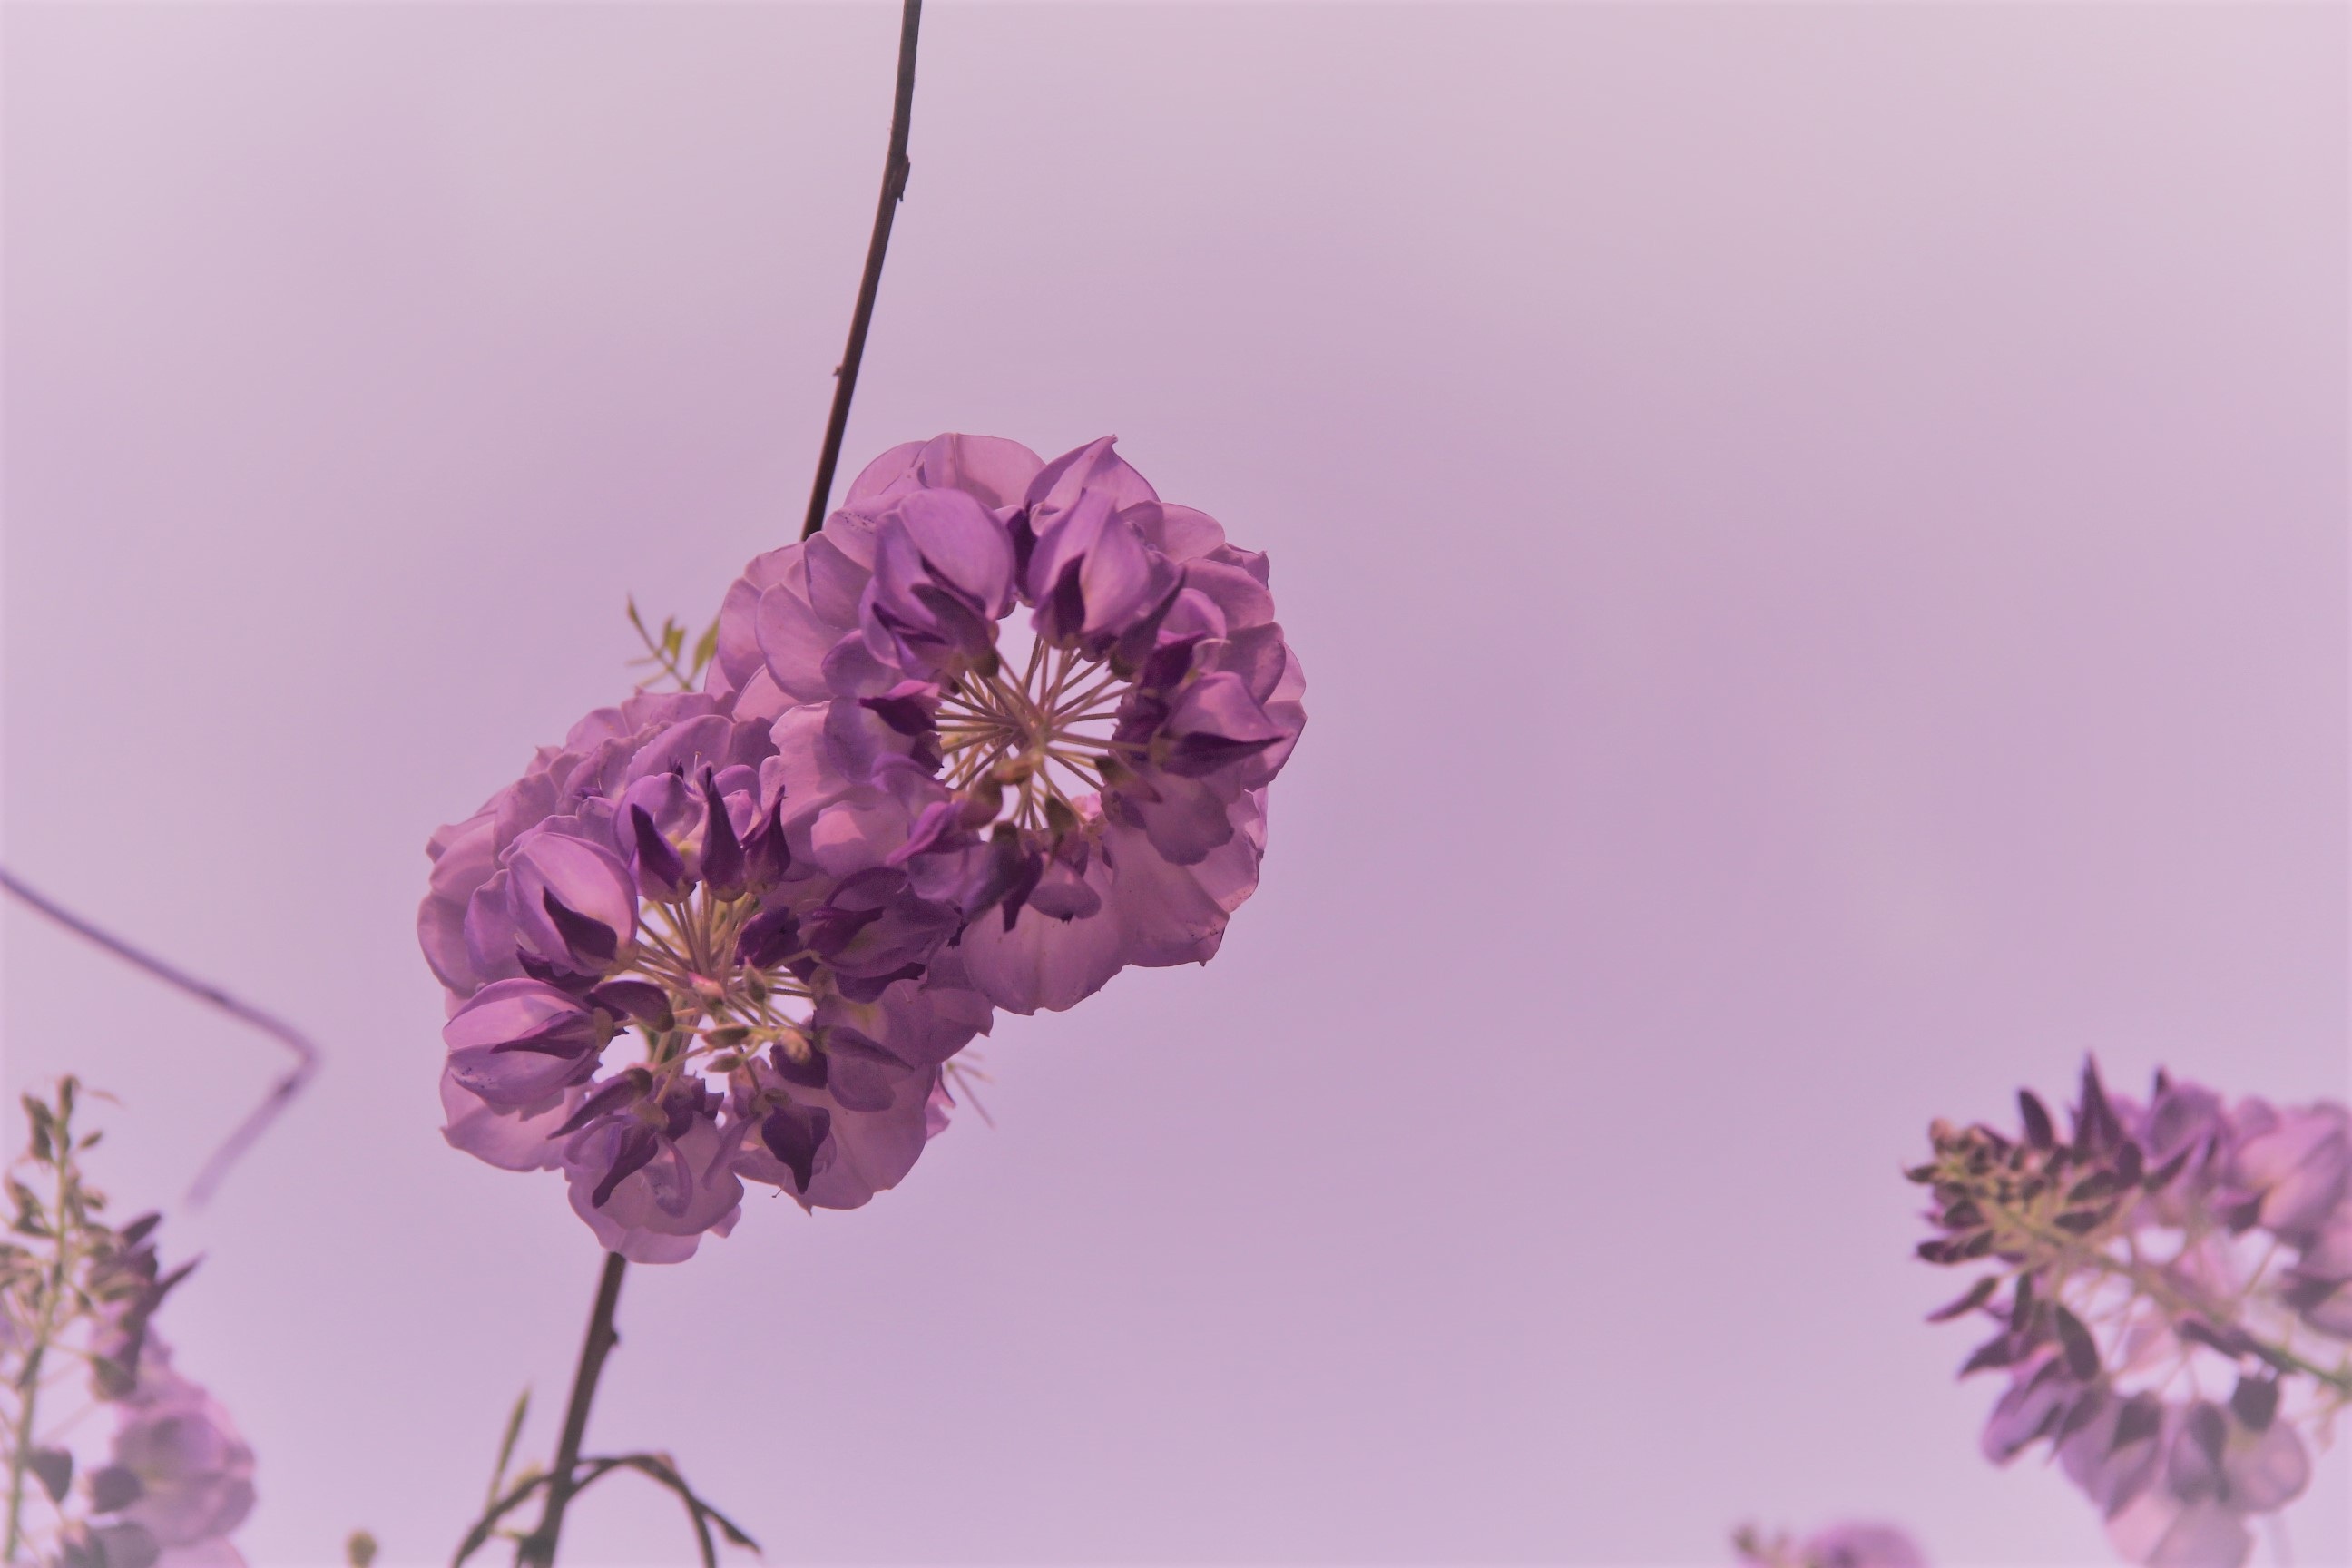
branch, blossom, plant, flower, purple, petal, spring, point, pink, flora, cherry blossom, flowers, macro photography, flowering plant, plant stem, land plant, purple taste